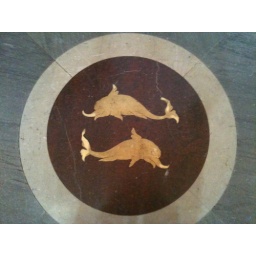
Pisces Zodiac in the floor of the Library of Congress, Jefferson building